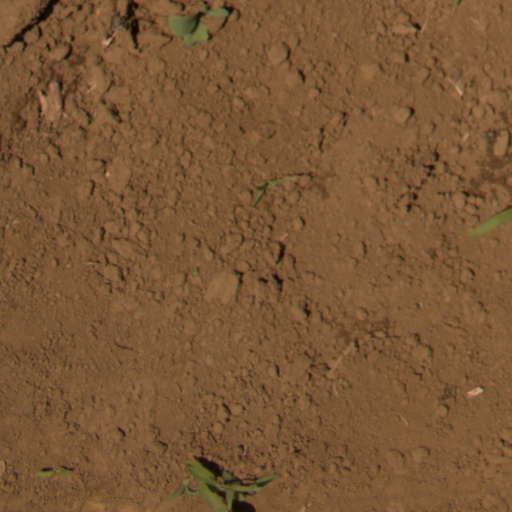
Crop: Jerusalem artichoke